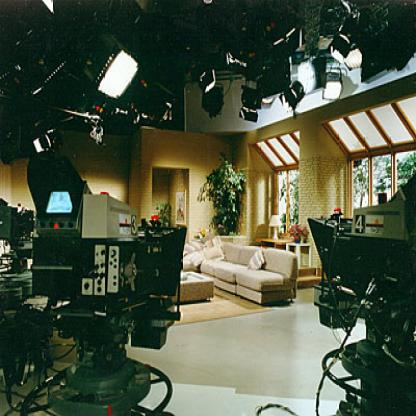
Scene: Indoor